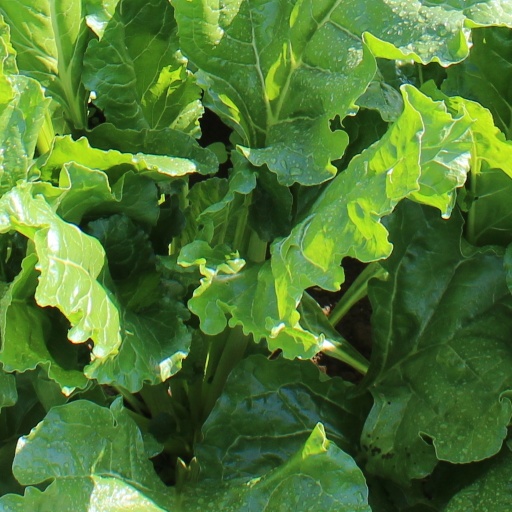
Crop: sugar beet